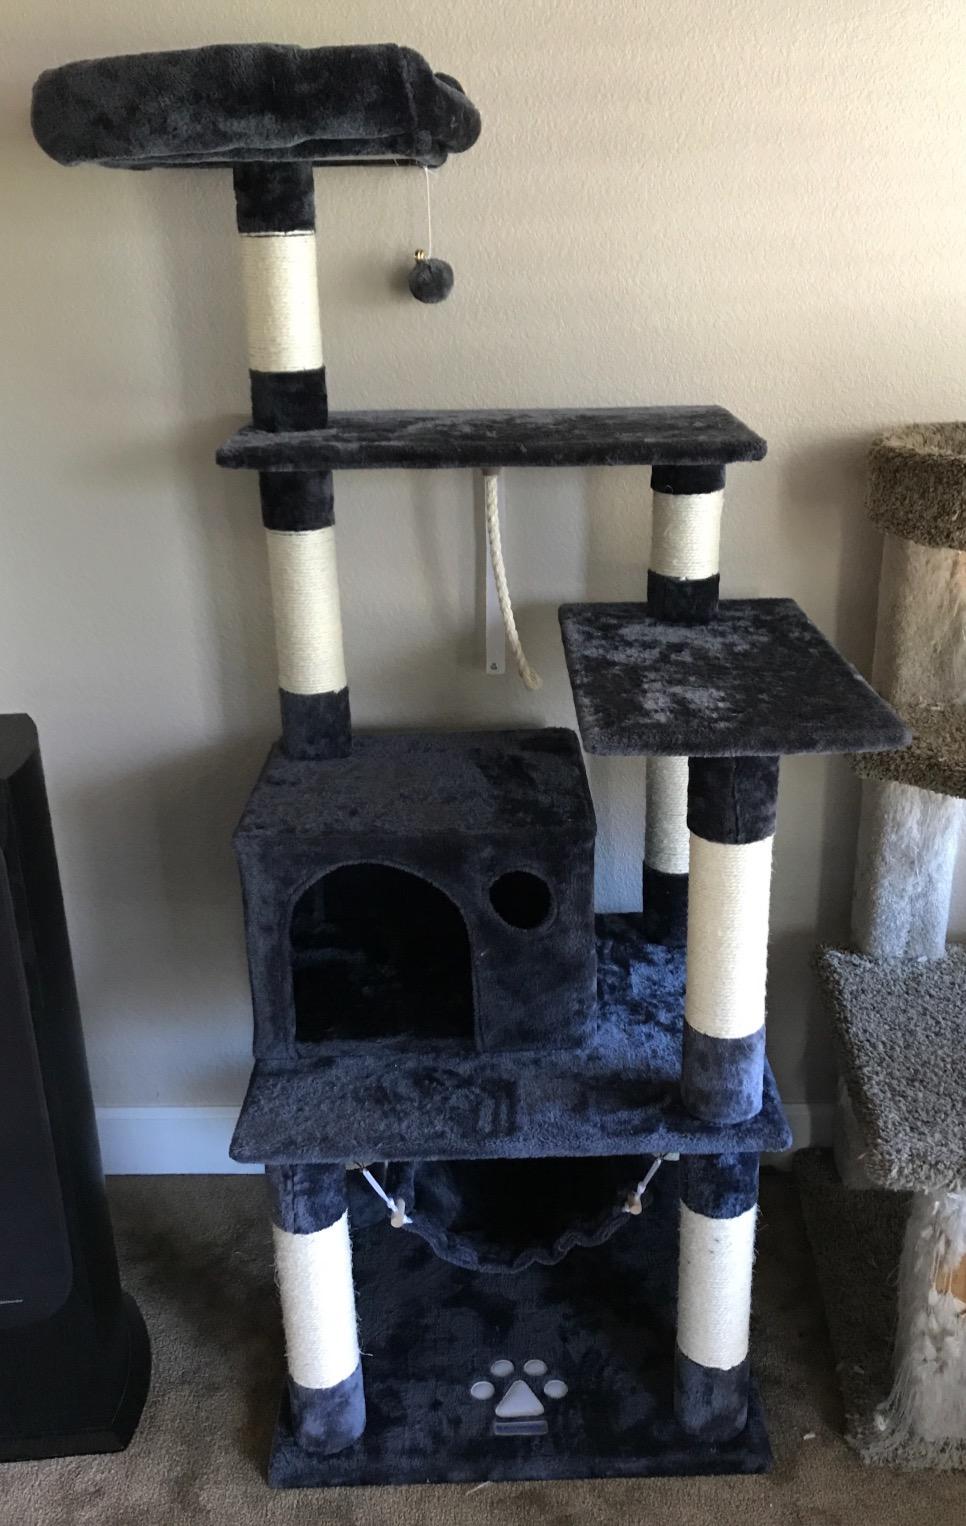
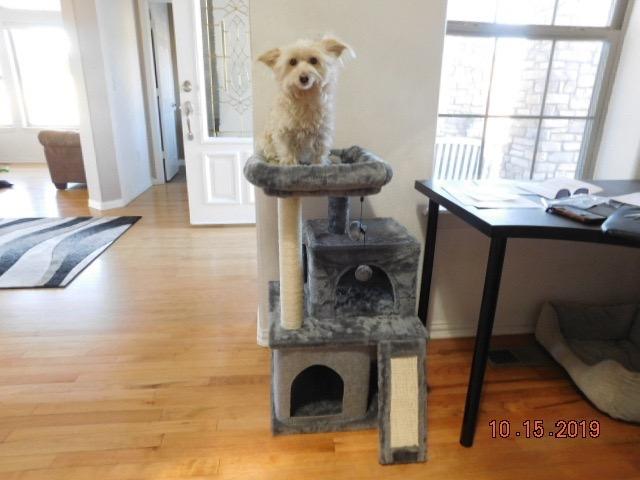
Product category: items_cat tree
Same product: no